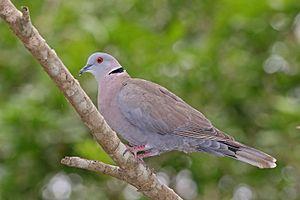
La Tourterelle pleureuse est une espèce d’oiseaux appartenant à la famille des Columbidae.